Pocosin

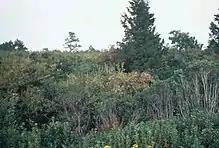
Pocosin wetland in North Carolina

Pocosin is a type of palustrine wetland with deep, acidic, sandy, peat soils. Groundwater saturates the soil except during brief seasonal dry spells and during prolonged droughts. Pocosin soils are nutrient-deficient (oligotrophic), especially in phosphorus.